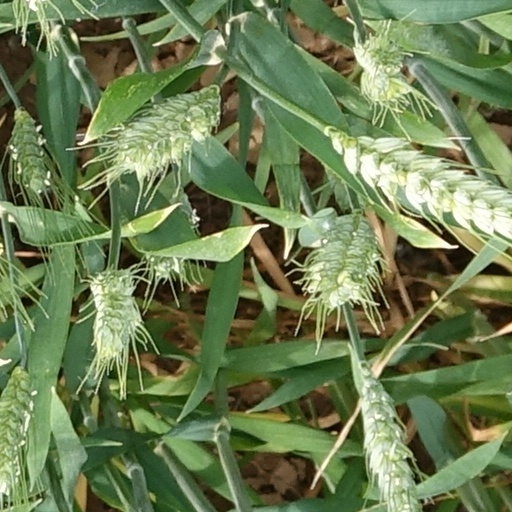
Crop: wheat